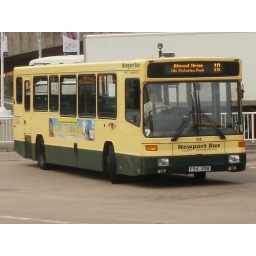
Scania N113CRL Alexander Strider New 4/1997, as Newport 94. Taken in Newport bus station with a truck in the background.